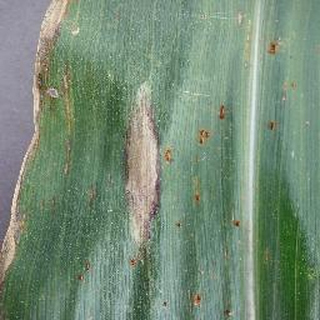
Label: corn_northern_leaf_blight